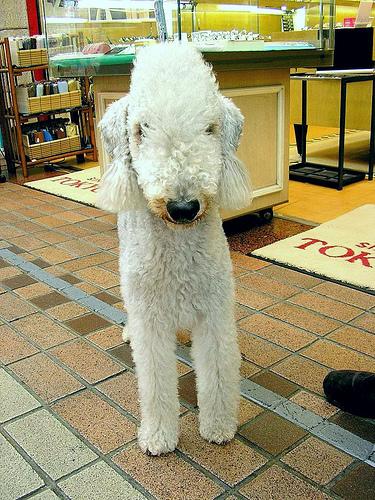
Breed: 214-n000033-Bedlington_terrier